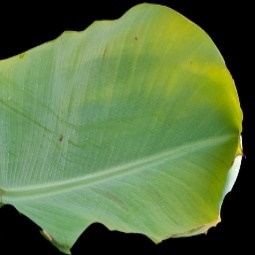
Label: Zinc